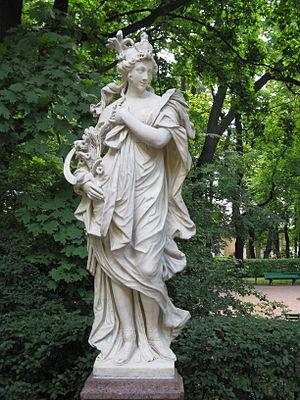
Thomas Quellinus, né en mars 1661 à Anvers et mort en 1709, est un sculpteur baroque flamand qui fut actif dans le nord de l'Allemagne et au Danemark. Il est connu spécialement pour son art somptueux, ses chapelles, ses autels, ses monuments funéraires et ses sculptures, tous empreints de théâtralité et d'émotion baroque. Ses chapelles et ses monuments sont le plus souvent composés de façon grandiose avec des marbres de couleurs différentes et des ornements variés.
Le Jardin d’Été est un jardin public « à la française » situé au cœur de la ville de Saint-Pétersbourg en Russie. Premier jardin de Saint-Pétersbourg, il a été réalisé entre les années 1704 et 1719 sur un plan esquissé par le tsar Pierre le Grand. Le parc est situé au bord de la Neva qui le longe au nord. Il est par ailleurs entouré par le canal des Cygnes à l'ouest, la Fontanka à l'est et la Moïka au sud.